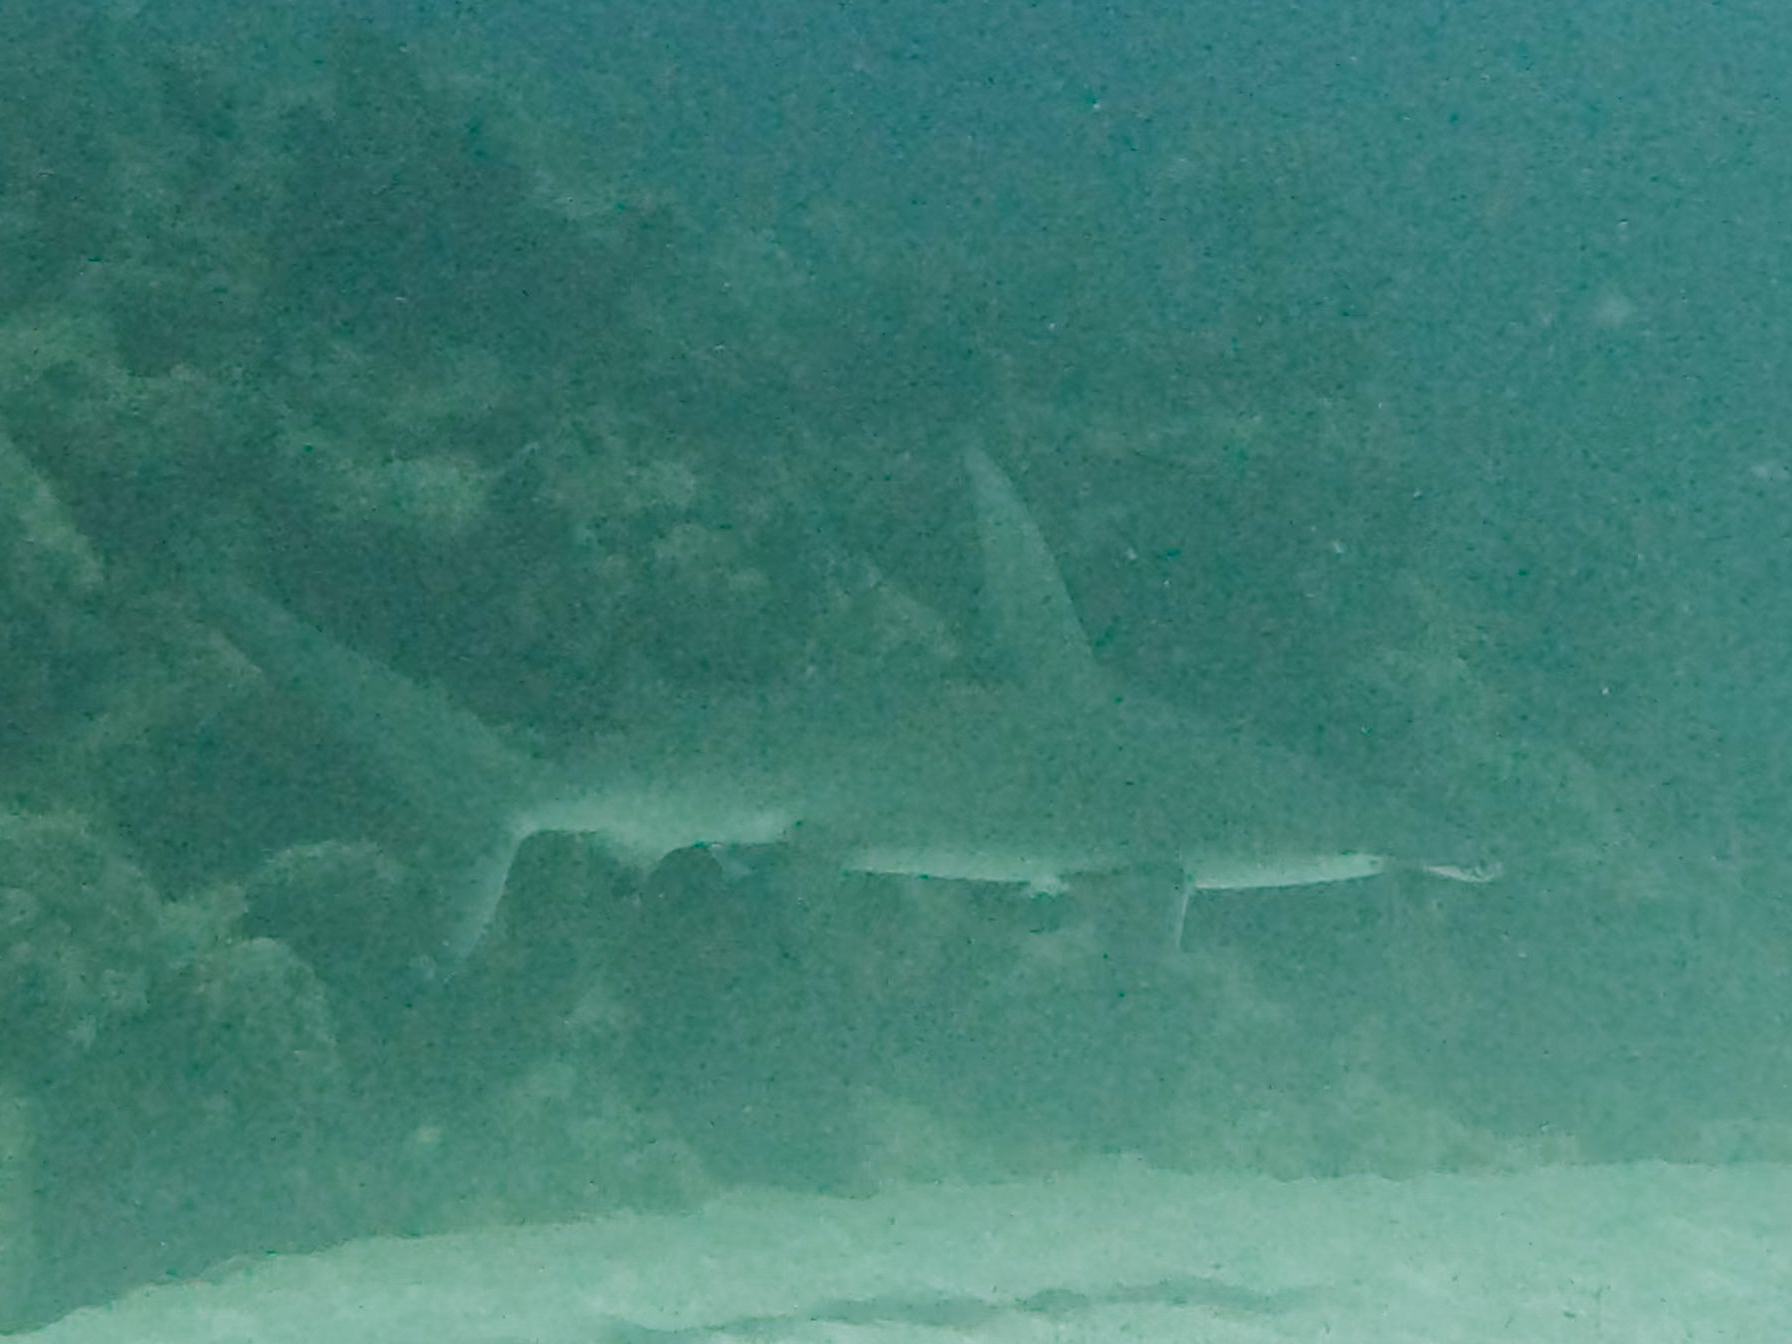
fish (species not among the labelled classes)